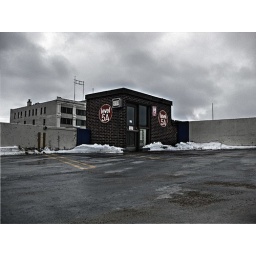
This is on the 5th floor of a parking house in Downtown Winnipeg.